University of Tartu

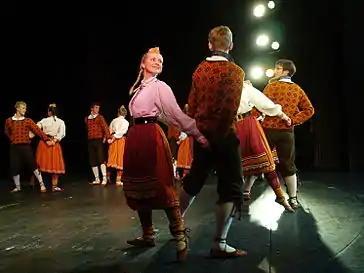
University of Tartu Folk Art Ensemble.

Lectinology, the science of lectins, was founded at the University of Tartu in 1888 with the publication of Peter Hermann Stillmark's thesis about the isolation of ricin.